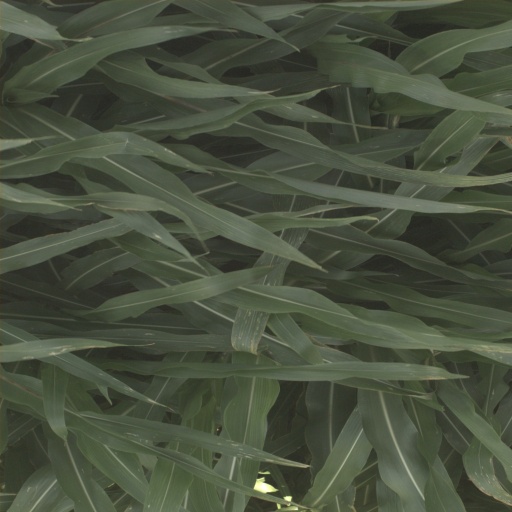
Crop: sorghum